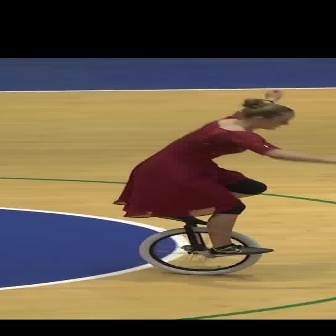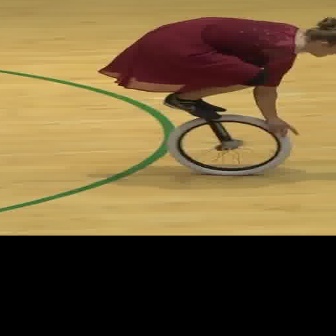
  Please identify the target specified by the bounding box [137,153,259,275] in the first image and locate it in the second image. Return the coordinates in [x_min,y_min,x_max,y_max] format.
Answer: [164,48,290,175]